Palestinian cuisine

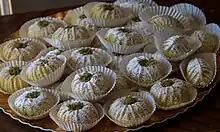
Palestinian style "ka'ak" with "ma'amoul"

Palestinian culture and life revolves around food in every aspect, whether it is an ordinary day or a special occasion such as a wedding or holiday. Meals are structured in a cyclical order by Palestinians and span into two main courses and several intermediate ones like coffee, fruits and sweets as well as dinner. Like in most Arab cultures, meals are a time to spend with family and could last 1–2 hours depending on the specific time of the day. Unlike other cultures, lunch is the primary course and breakfast and dinner are lighter in contents.